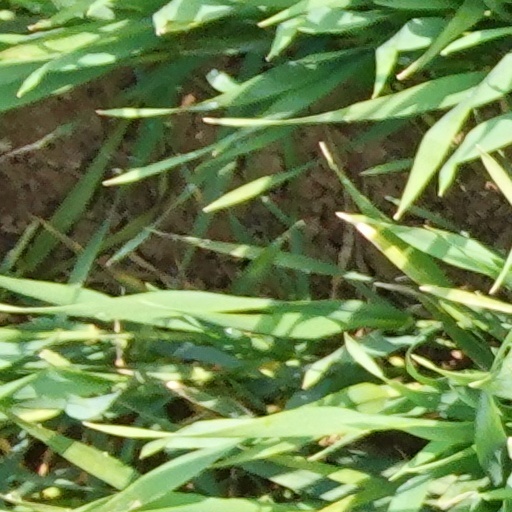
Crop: wheat